World in Action

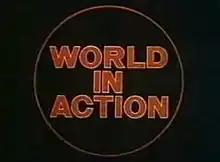
1970s version of the programme's opening title

World in Action was a British investigative current affairs programme made by Granada Television for ITV from 7 January 1963 until 8 December 1998. Its campaigning journalism frequently had a major impact on events of the day. Its production teams often took audacious risks, and the programme gained a solid reputation for its often-unorthodox approach. The series was sold around the world and won numerous awards. In its heyday, "World in Action" drew audiences of up to 23 million in Britain alone, equivalent to almost half the population.